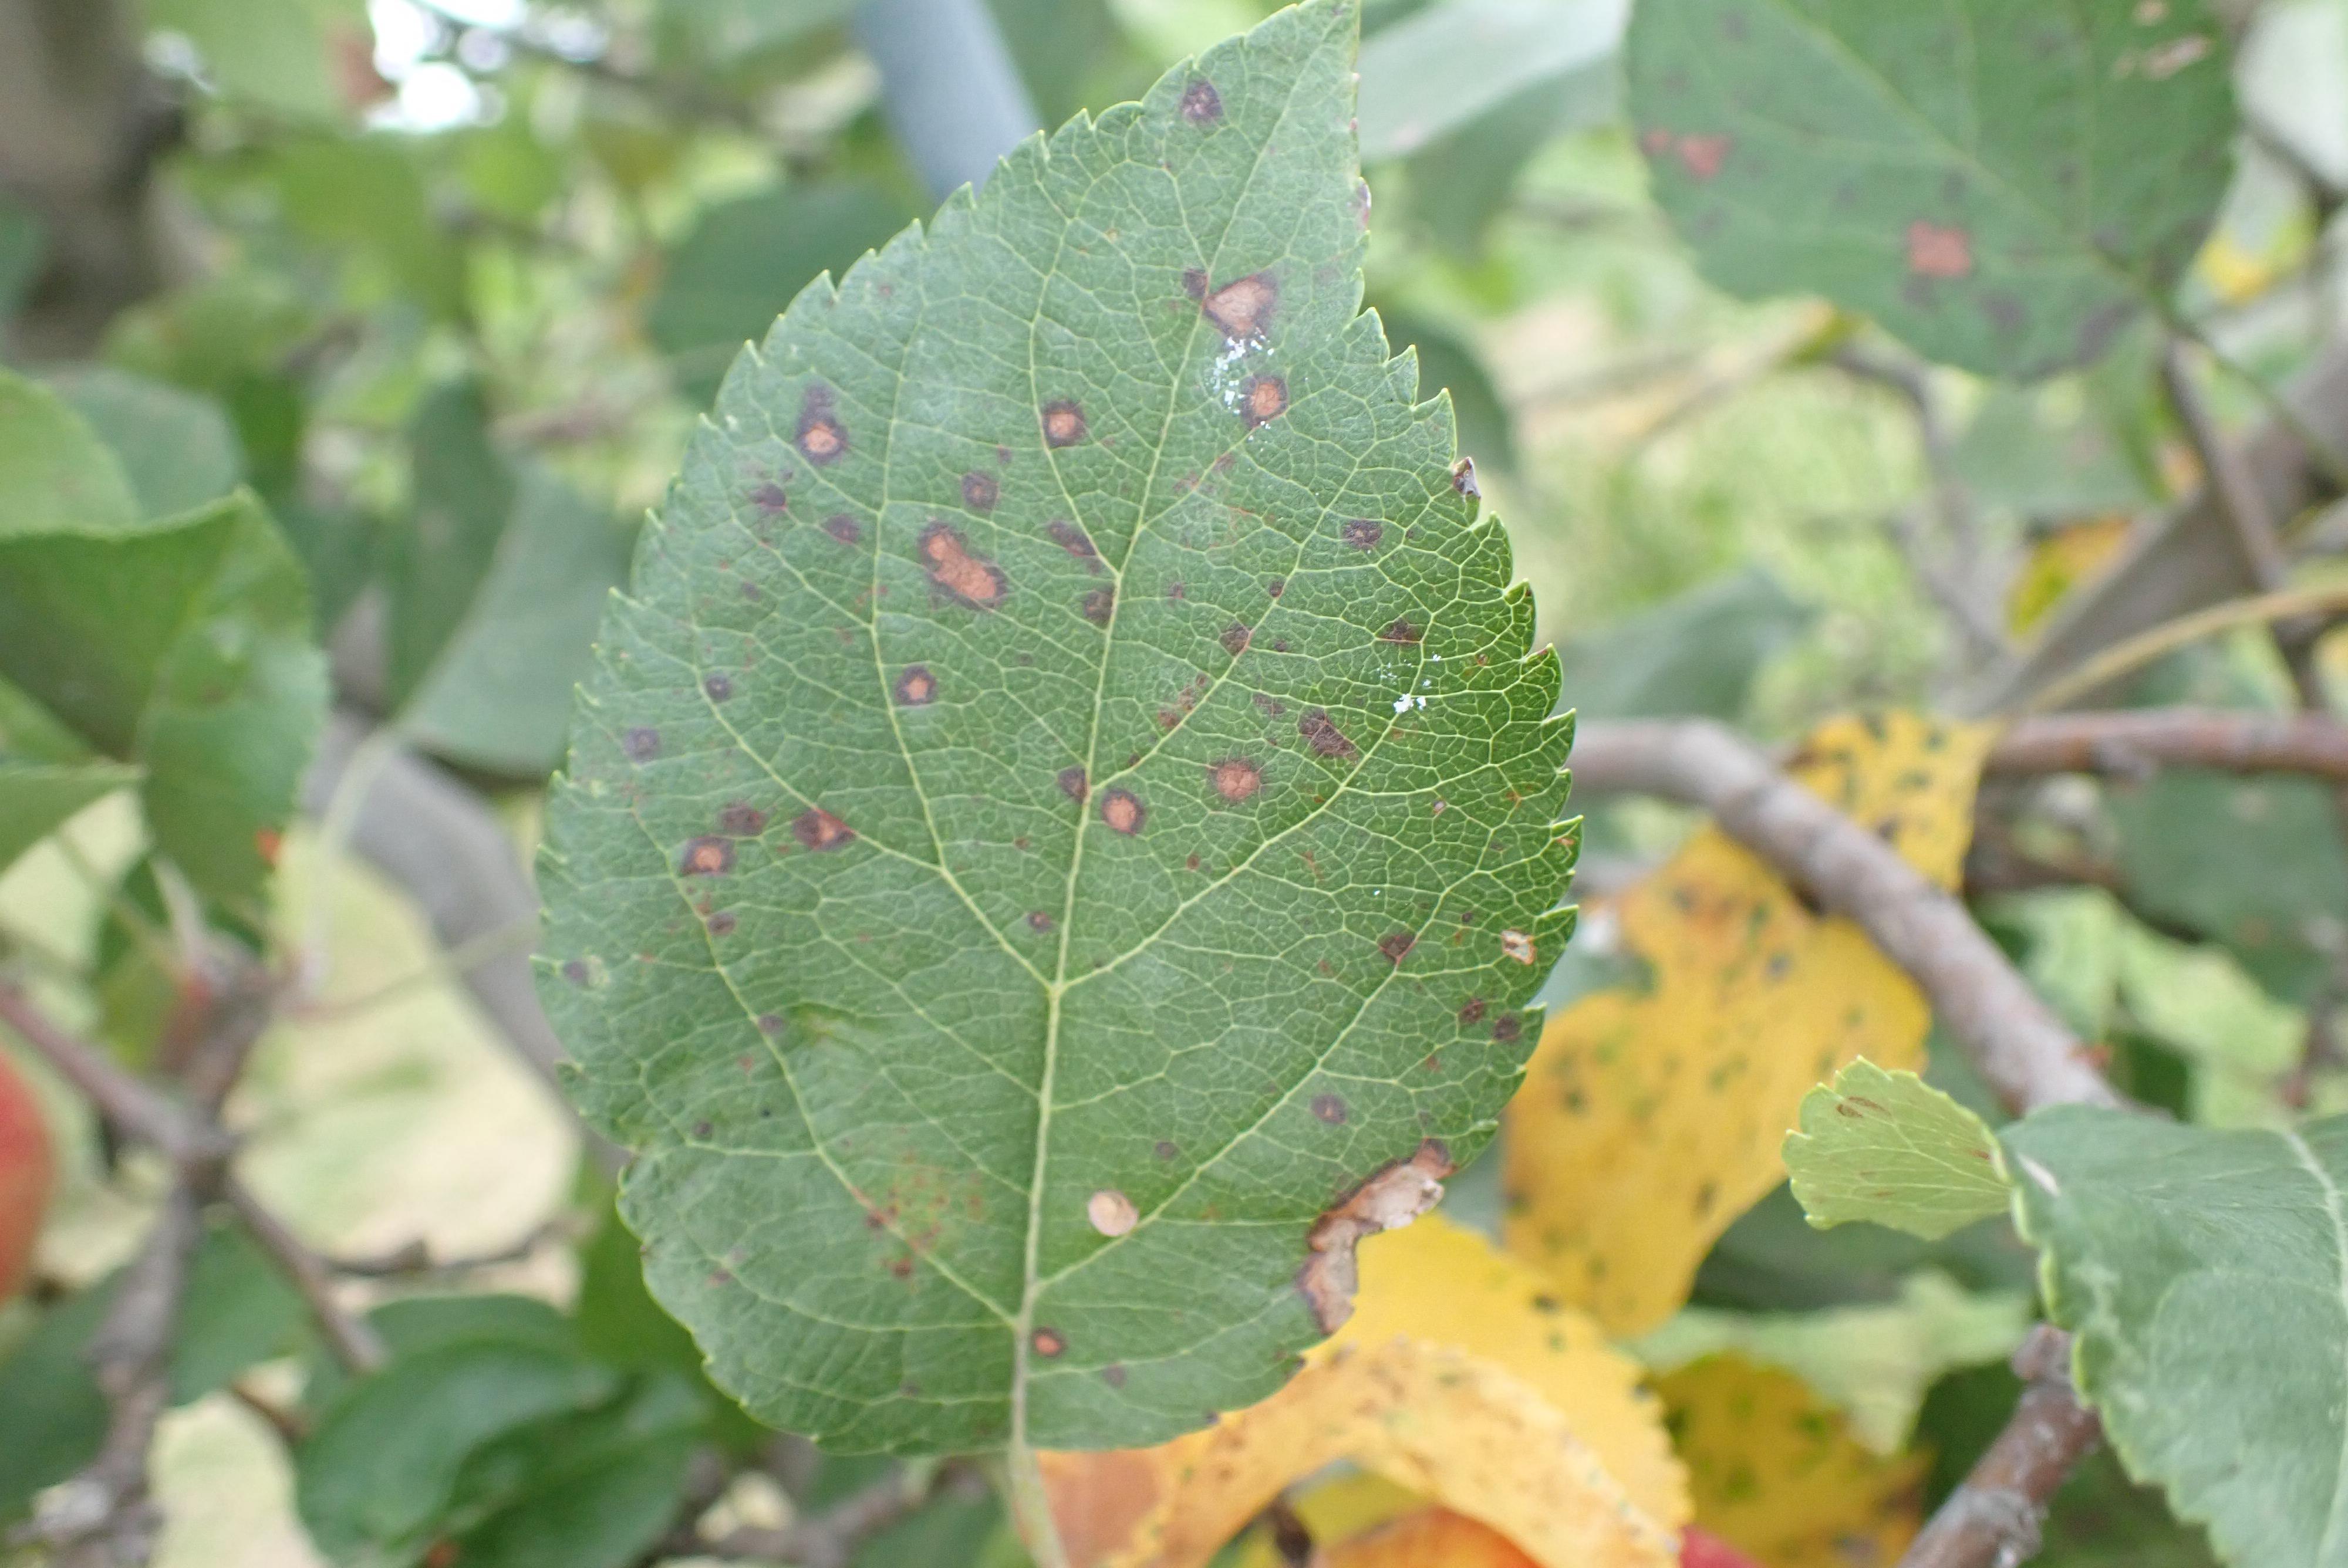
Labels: complex